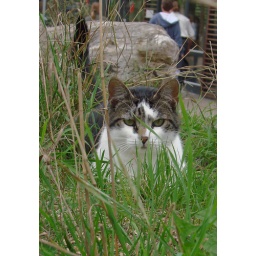
Maybe the wild cats in the zoo have taught the domestic cat to hide in the grass.